Qaa massacre

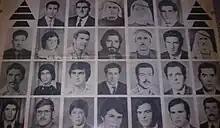
Victims of the massacre

The Qaa massacre took place on June 28, 1978, in which four villages in Baalback Ras Baalback, Qaa, Fakiha and Jdeide were attacked in apparent retaliation for Ehden massacre.